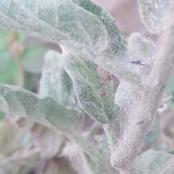
Crop: Tomato
Condition: mite-d